Third Battle of Gaza

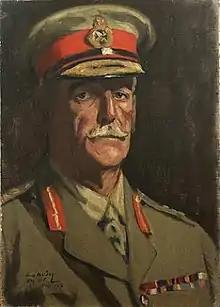
Lieutenant General Bulfin commander of XXI Corps

The majority of General Edmund Allenby's infantry were Territorial divisions, mobilised at the outbreak of the war. Most had fought the Ottoman Army before. During the Gallipoli Campaign, the 52nd (Lowland) Division fought at Cape Helles, the 53rd (Welsh) Division and the 54th (East Anglian) Division fought at Suvla Bay, while the 60th (London) Division had served on the Western Front and on the Salonika front. The recently formed 74th (Yeomanry) Division was raised from eighteen under-strength yeomanry regiments, all of which had fought dismounted at Gallipoli. The 10th (Irish) Division was a New Army (K1) division, and had also fought at Suvla Bay and at Salonika. All three of the brigades of the Anzac Mounted Division and the two light horse brigades of the Australian Mounted Division had also fought at Gallipoli.